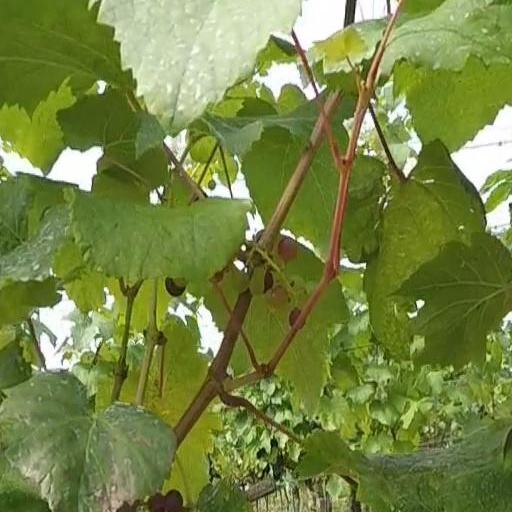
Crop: grape